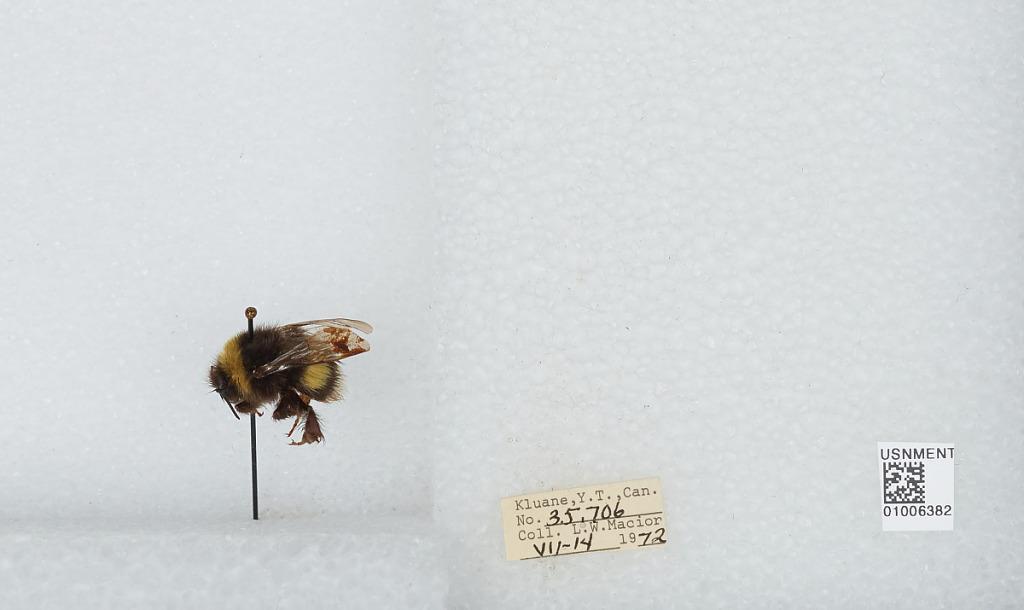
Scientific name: Bombus (Bombus) lucorum (Linnaeus)
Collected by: L. Macior
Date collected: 1972-7-14
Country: Canada
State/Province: Yukon Territory
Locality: Kluane
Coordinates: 60.75, -139.5